Battle of Ban Me Thuot

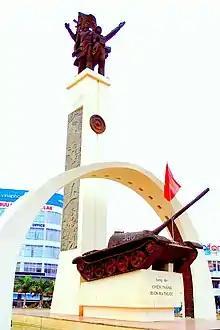
A monument to commemorate the Ban Me Thuot victory erected by the Socialist Republic of Vietnam, located in Đắk Lắk province

The loss of Ban Me Thuot and the subsequent evacuation from the Central Highlands cost South Vietnam's II Corps Tactical Zone more than 75% of its combat units—the 23rd Infantry Division, the Ranger groups, tanks, armoured cavalry, artillery, and combat engineering units. Overall about 3/4 of all ARVN soldiers were killed, wounded, deserted, or missing. PAVN casualties were light in comparison, with 600 soldiers killed and 2,416 wounded. Official Vietnamese history claims that during the eight days of fighting, the PAVN put 28,514 South Vietnamese officers and soldiers out of action; 4,502 were killed in action and 16,822 were captured. The PAVN destroyed 17,183 small arms of various kinds, 79 artillery pieces and 207 tanks and armoured vehicles; 44 aircraft were shot down and another 110 were damaged.